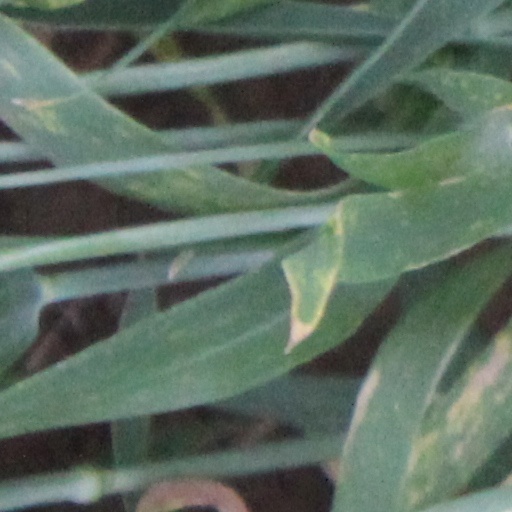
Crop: wheat